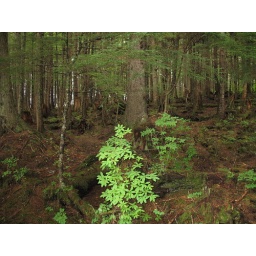
A rain forest near Hoonah Alaska with lots of different colors of green